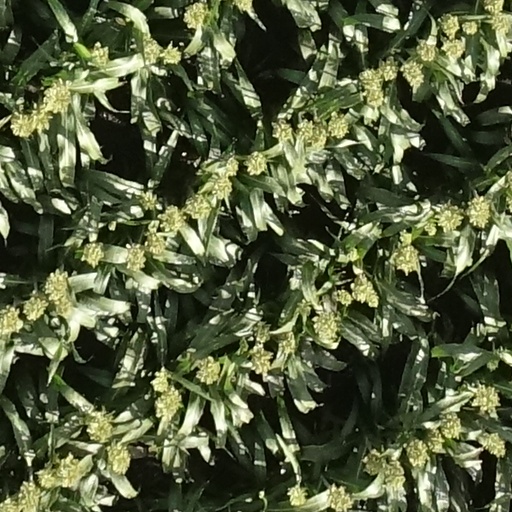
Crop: sorghum